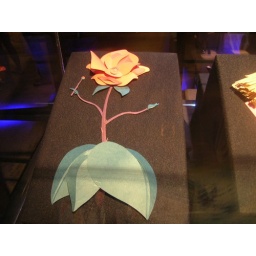
Super awesome paper flower from Alice in Wonderland